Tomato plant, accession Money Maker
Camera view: horizontal (90 deg, fisheye); turntable rotation: 90 degrees
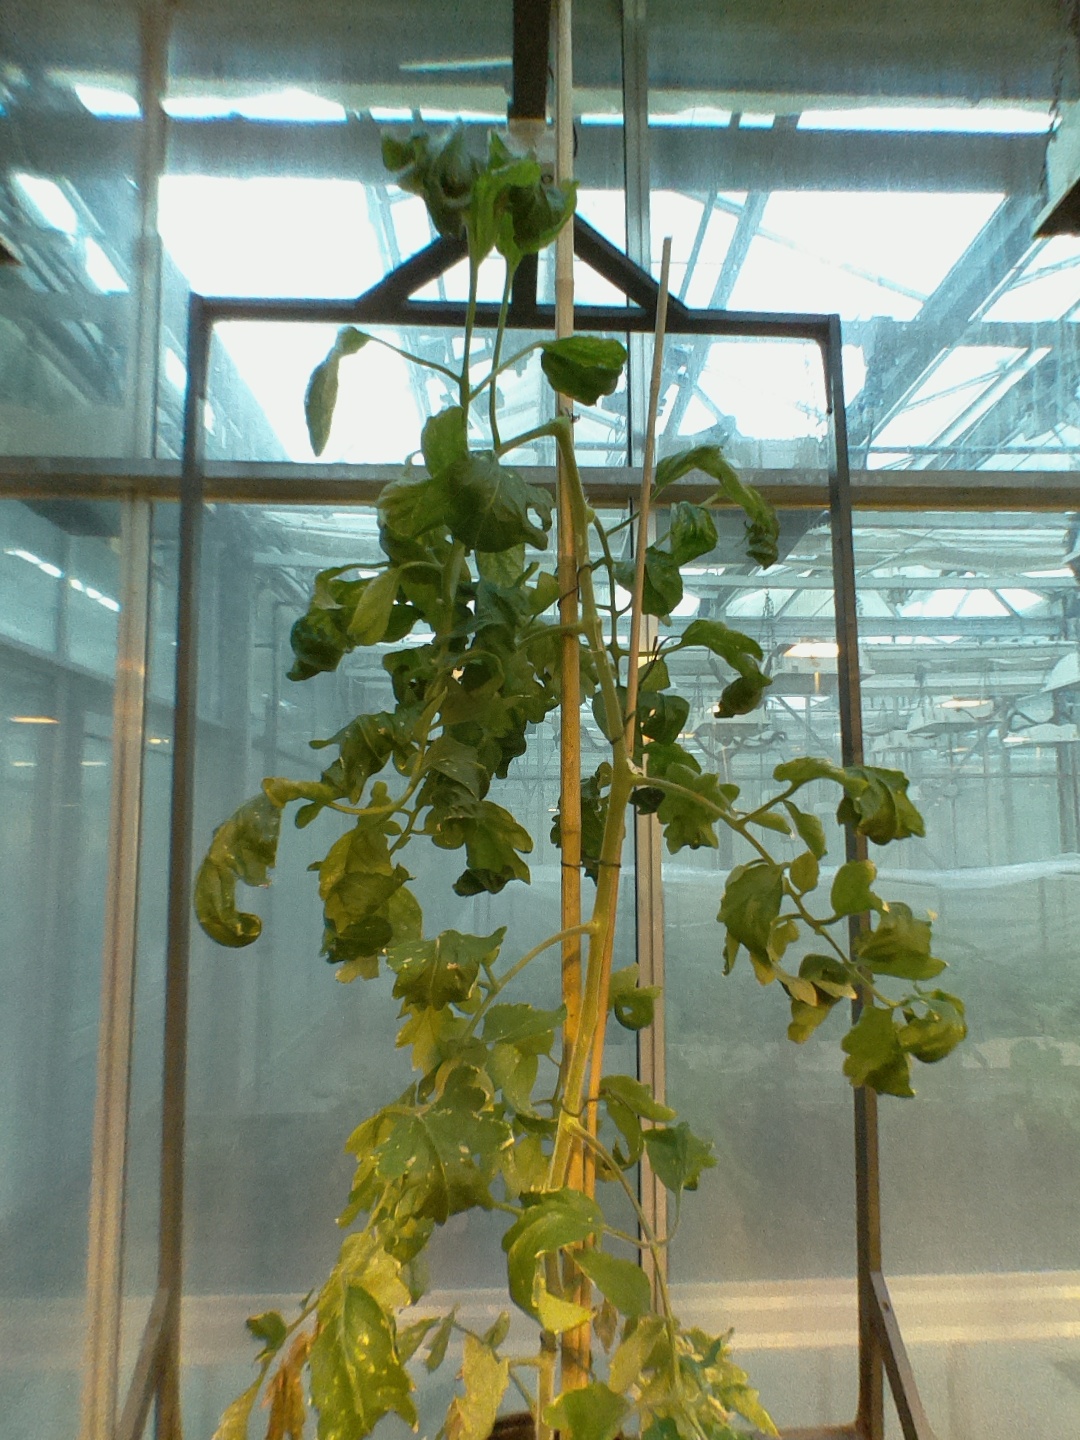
BBCH growth stage 29: 90%-100% Side shoots formed